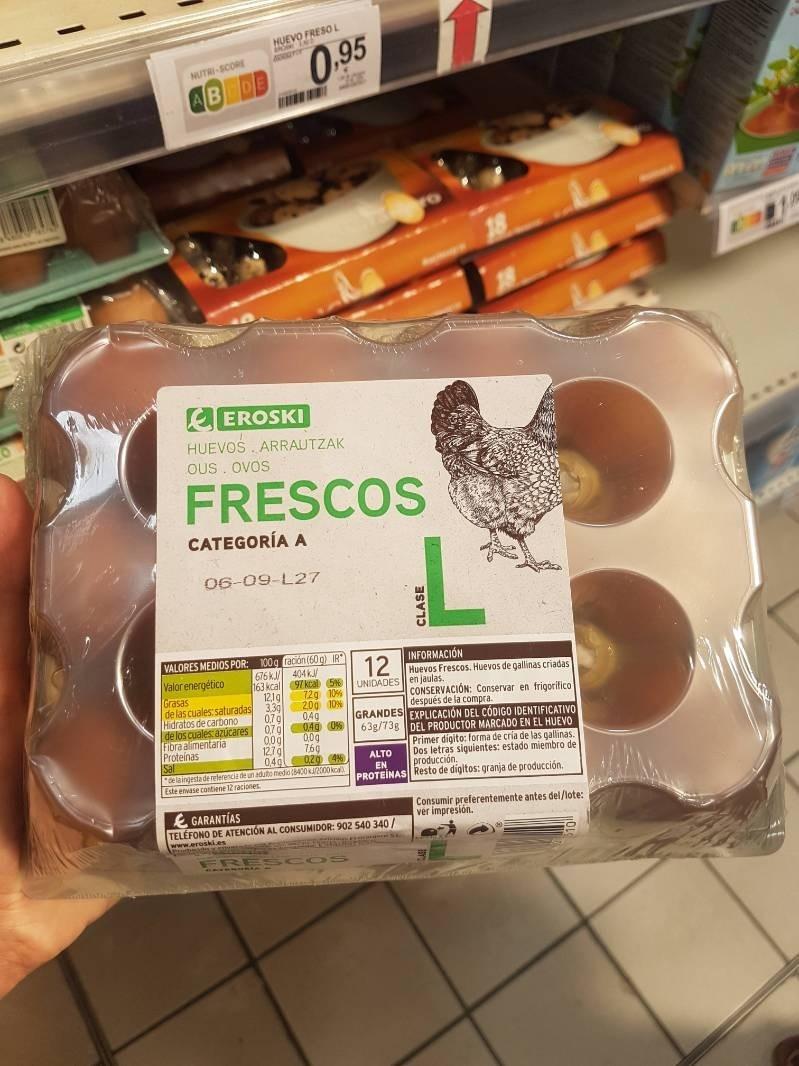
Nutri-Score label: nutriscore-b